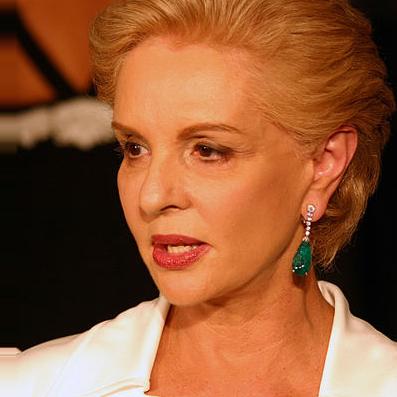
Age: 67